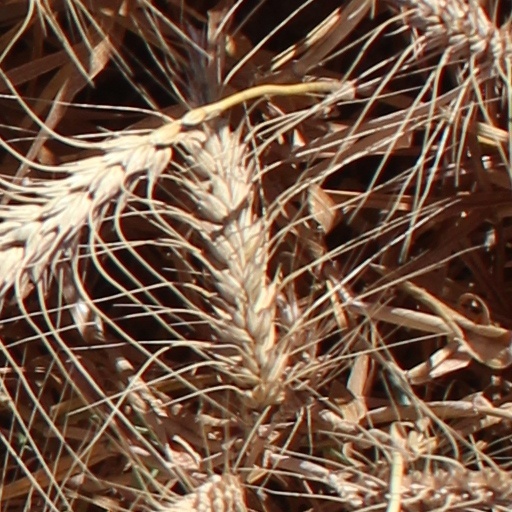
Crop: wheat